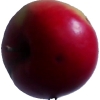
Label: Apple 11